Estonia in the Eurovision Song Contest 2002

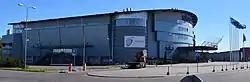
The Eurovision Song Contest 2002 took place at Saku Suurhall in Tallinn, Estonia.

The Eurovision Song Contest 2002 took place at Saku Suurhall in Tallinn, Estonia, on 25 May 2002. The participants list included the previous year's winning country, the "Big Four" countries (France, Germany, Spain, and the United Kingdom), any eligible countries which did not compete in the 2001 contest, and countries which had obtained the highest average points total at the previous year's contest, up to 24 total participants. As the host country, Estonia automatically qualified to participate in the contest. On 9 November 2001, an allocation draw was held which determined the running order and Estonia was set to perform in position 8, following the entry from and before the entry from . Sahlene was joined on stage by five backing vocalists: Charlotte Berg, Jelena Juzvik, Joel Sahlin, Jüri Mazurtšak and Lena Olsson-Björkén, and Estonia finished in third place with 111 points.